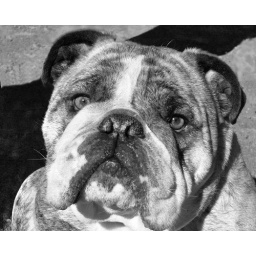
A bulldog I met on a beach in Kennebunk, Maine